Silver Bullet (Frontier City)

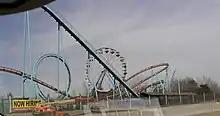
The former color scheme.

After leaving the station, riders instantly start climbing the lift hill. The first drop curves towards the right before going through the vertical loop, which is the only inversion on the ride. After the loop, riders go through a right over-banked turn before going down a small drop followed by a smaller left over-banked turn. After going through another small drop, the ride does a banked turn to the left before dropping once more and going through a right banked turn through a tunnel. After the tunnel, riders are stopped on the brake run and are then let back into the station.